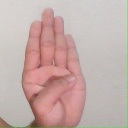
अक्षर: ब